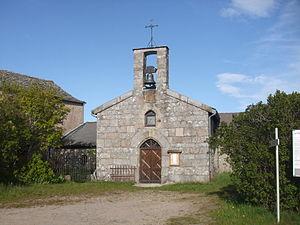
église Sainte Marie du Pouzat
L'église Sainte-Marie est érigée dans la commune de Saint-Agrève, département de l'Ardèche en région Auvergne-Rhône-Alpes. L'édifice est situé au cœur de « Le Pouzat » ancien chef-lieu de commune aujourd’hui hameau de celle de Saint-Agrève.
Saint-Agrève est une commune française située dans le département de l'Ardèche, en région Auvergne-Rhône-Alpes.